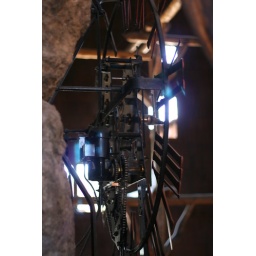
hanging wall clock on fireplace in yellowstone lodge